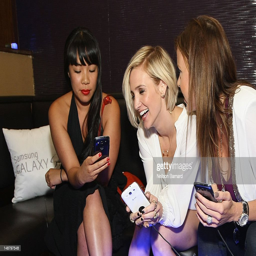
pop rock artist hosts the event .